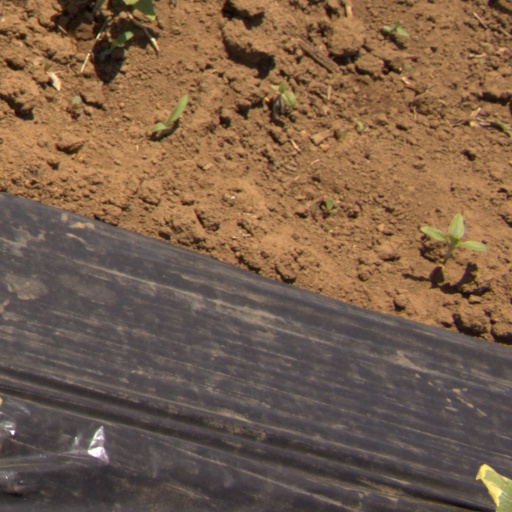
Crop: Jerusalem artichoke